2023 Emilia-Romagna floods

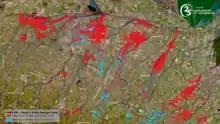
The extent of the floods on 18–20 May 2023

On 17 May, Stefano Bonaccini, the president of Emilia-Romagna, stated that "in the last 24 hours, more than 300 millimeters of rain have fallen", and described the floods as a "catastrophic event, never seen before". Later on, Bonaccini also compared the impact of the floods to the 2012 Emilia earthquakes, stating that the damage was likely to be less significant but would still cost the region several billions of euros.